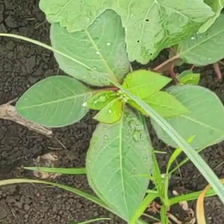
Weed species: Moti_dudhi(Euphorbia_geneculata_L)